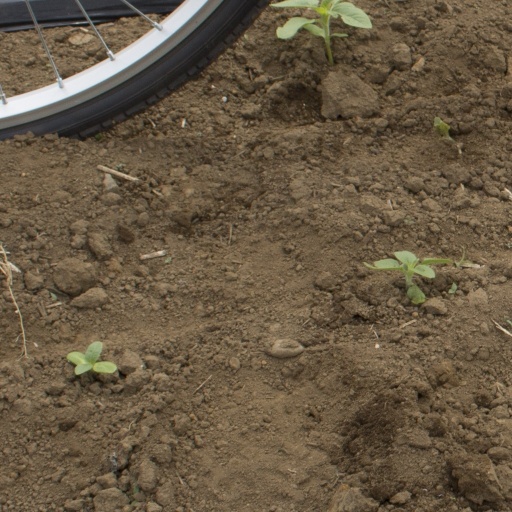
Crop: Jerusalem artichoke